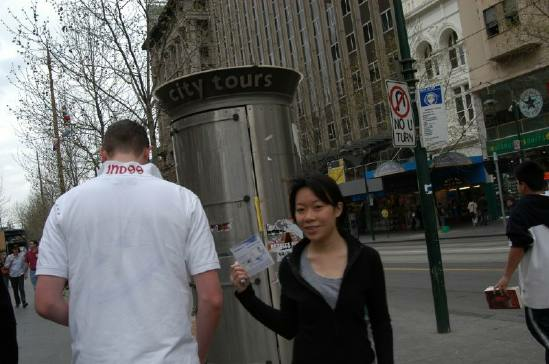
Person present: Yes